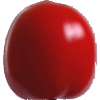
Label: Tomato 4